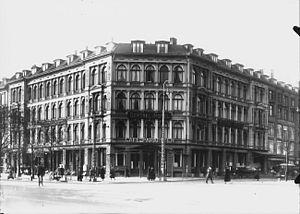
Vilhelm Klein / Værker
Centralhotellet
Vilhelm Klein var en dansk arkitekt, bror til arkitekten August Klein. Klein tilhører historicismen, og mange af hans bygninger er opført i Rosenborg-stil, som han havde en forkærlighed for.